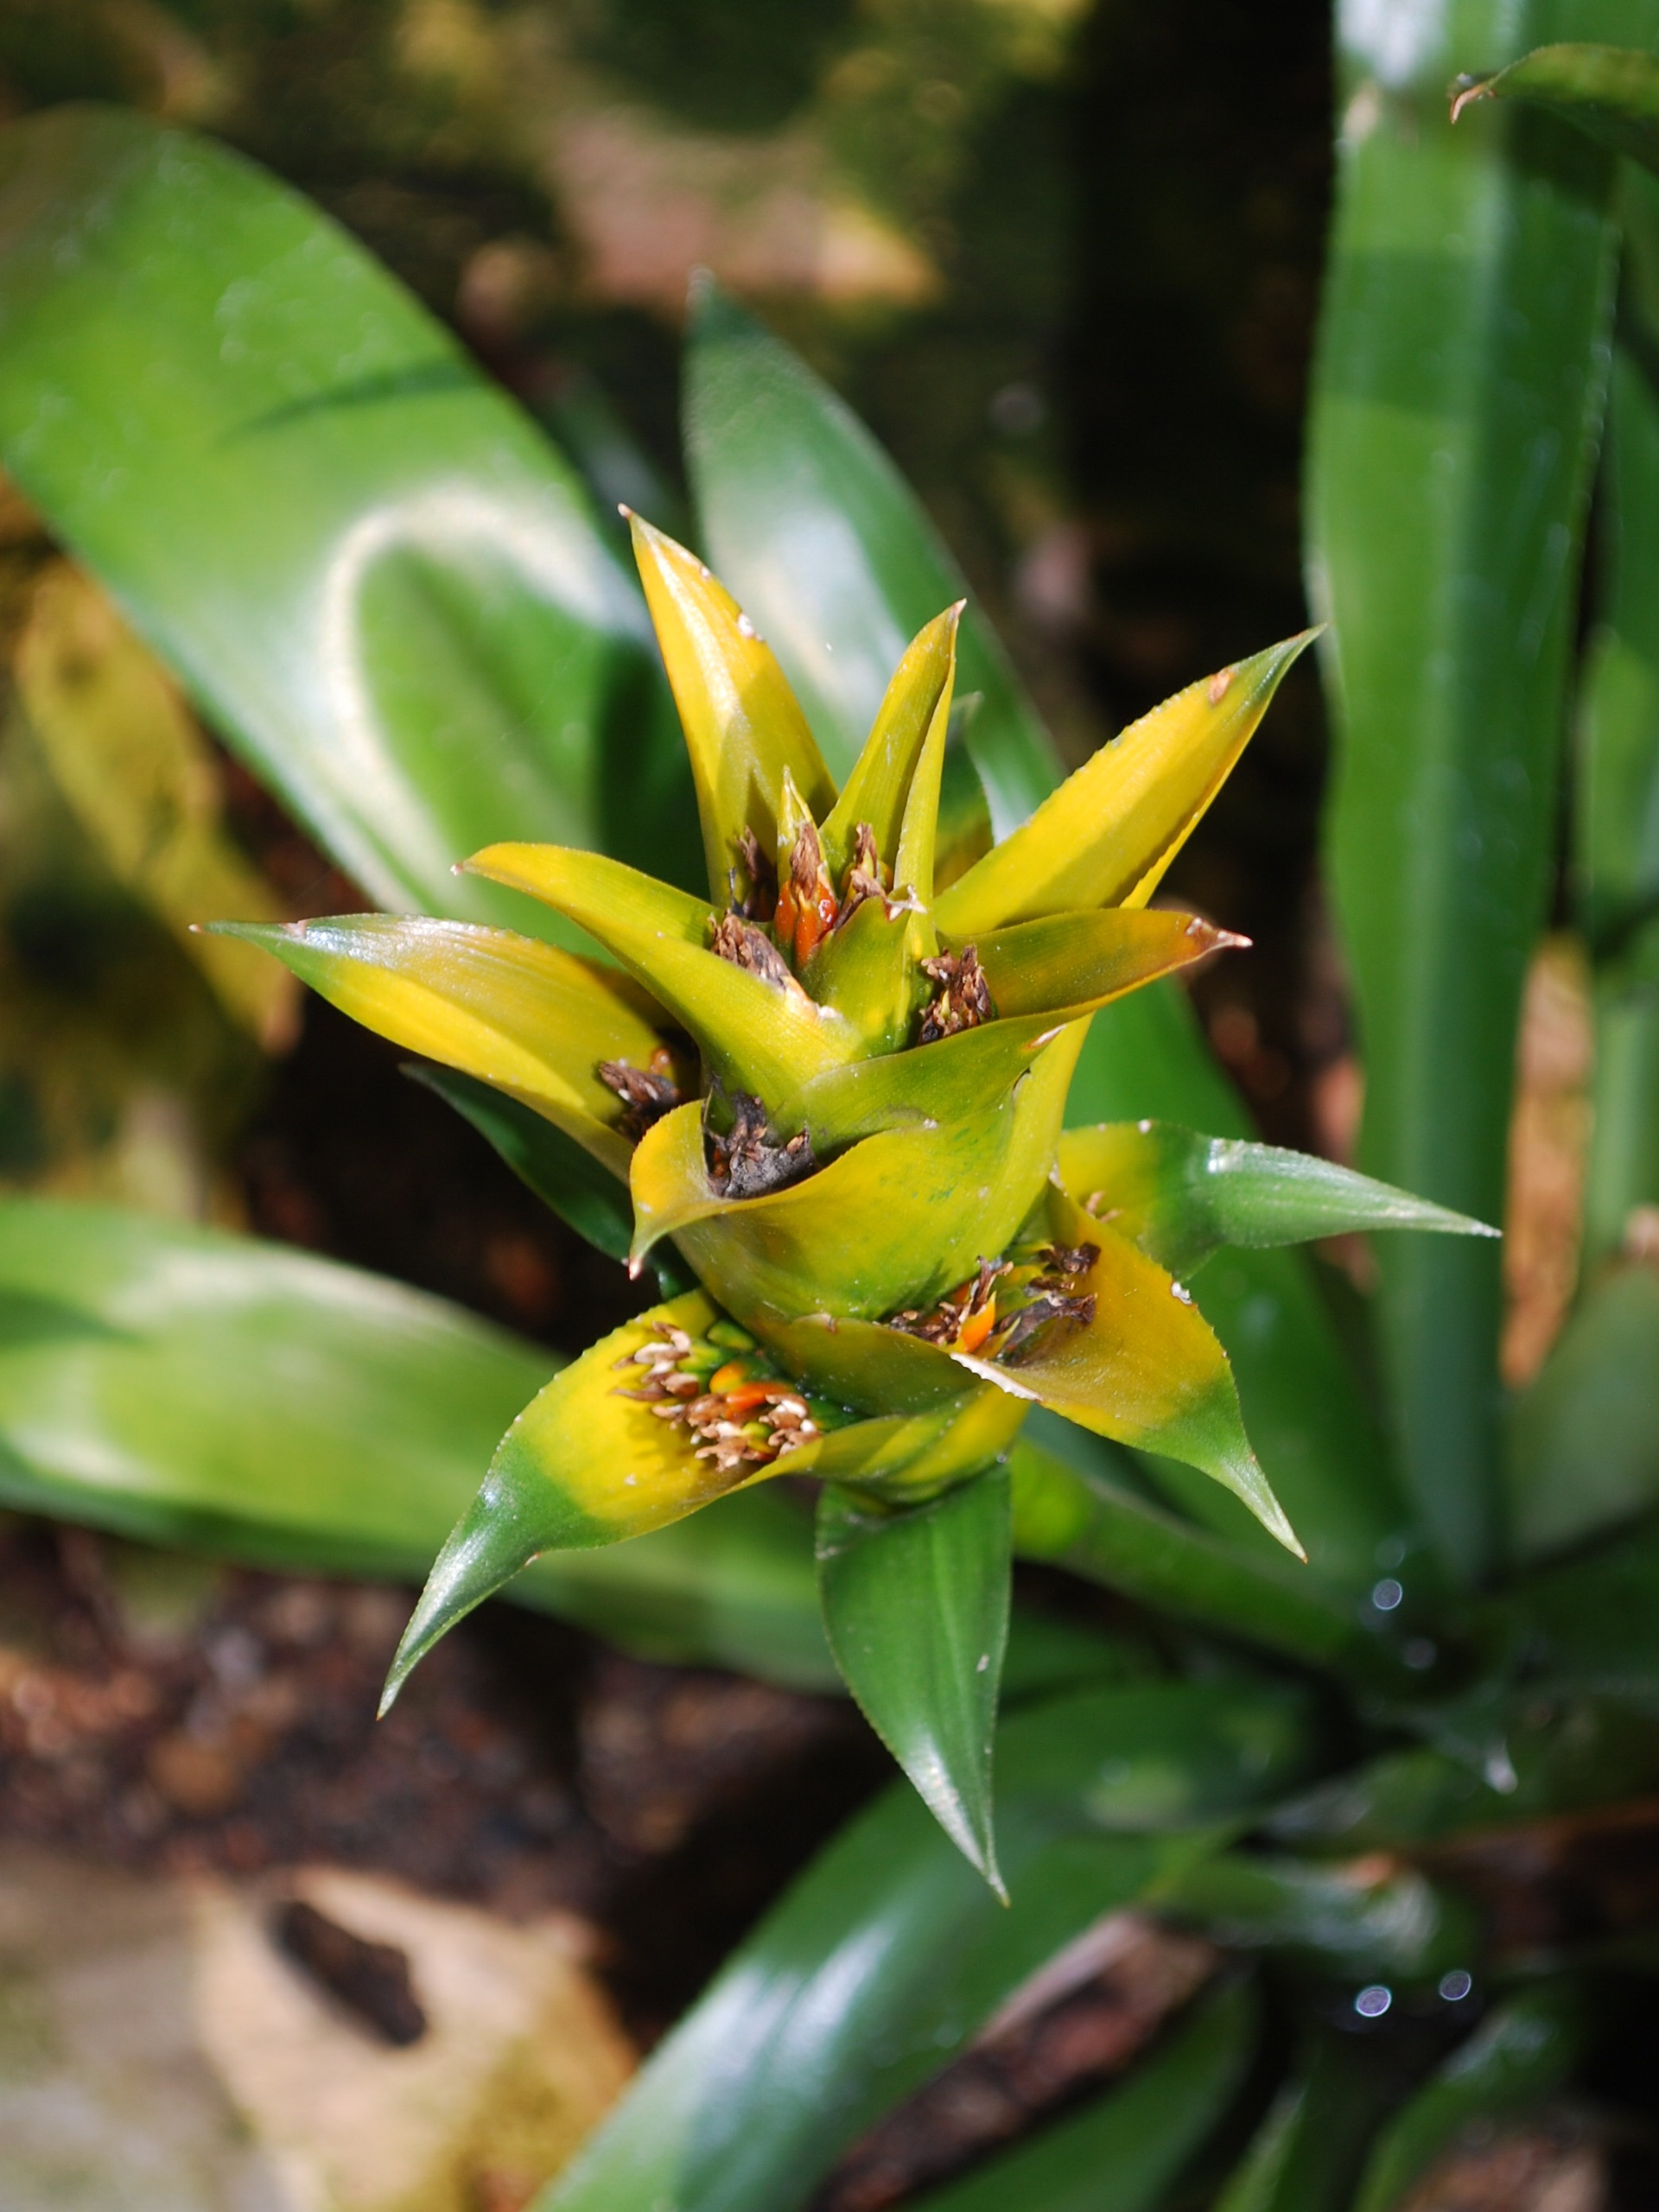
nature, blossom, plant, stem, leaf, flower, petal, bloom, floral, environment, green, herb, natural, botany, yellow, agriculture, garden, flora, botanical, orchid, wildflower, outdoors, vegetation, horticulture, organic, macro photography, flowering plant, land plant